Describe the emotion expressed in this image:  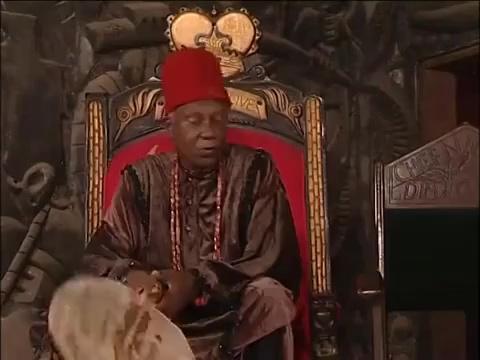
This person displays Suffering, valence and arousal with high intensity.